Battle of Centuripe

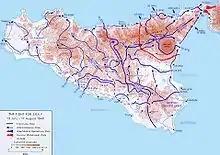
Allied movements on Sicily during the month of July.

The key position in the German defense line across Sicily was Centuripe, a village perched on the top of a formidable line of steep hills along with its precipitous sides which gave it an almost impregnable position. The lesser hills round it were well defended by the Germans and it was necessary for them to be mastered before Centuripe could be tackled. Defending this position was the Hermann Göring Division, consisting mostly of the 3rd Fallschirmjäger Regiment as part of "Kampfgruppe von Carnap" under Ludwig Heilmann. As well as the regiment, the kampfgruppe consisted of an artillery regiment and a number of reconnaissance units which included a number of tanks with supporting infantry units. Heilmann had replaced the commander Oberstleutenant Von Carnap after he had been killed by British artillery fire in late July.